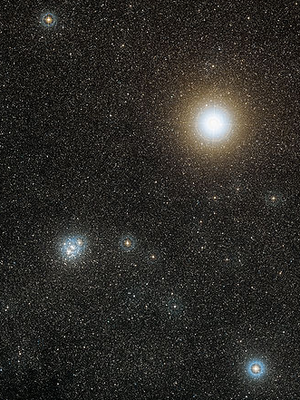
BU Crucis, également désignée HD 111934, est une étoile variable de l'amas ouvert NGC 4755, également appelé l'amas de Kappa Crucis ou l'amas de la Boîte à Bijoux.
DS Crucis, également désignée HR 4876 et HD 111613, est une étoile variable proche de l'amas ouvert NGC 4755, également appelé l'amas de Kappa Crucis ou l'amas de la Boîte à Bijoux. Elle est dans la constellation de la Croix du Sud.
HR 4887, également désignée HD 111904, est une étoile variable suspectée dans l'amas ouvert NGC 4755, également appelé l'amas de Kappa Crucis ou l'amas de la Boîte à Bijoux.